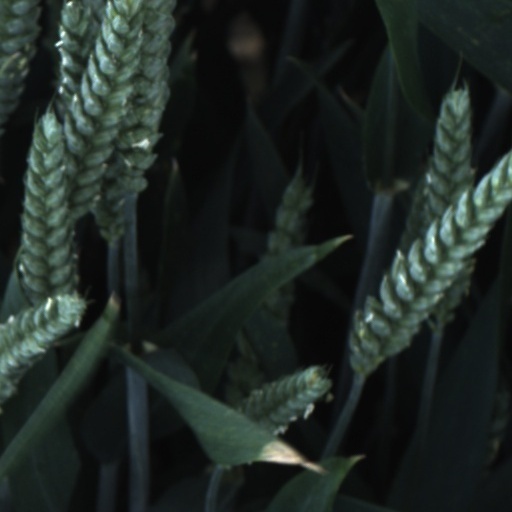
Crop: wheat